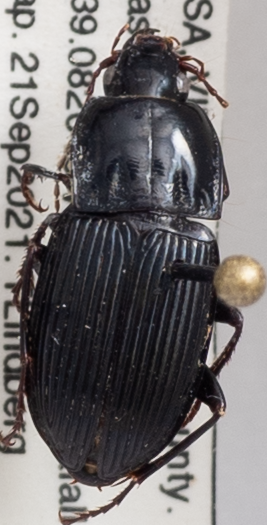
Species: Pterostichus permundus
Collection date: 2021-09-21
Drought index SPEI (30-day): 1.642
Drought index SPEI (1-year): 0.828
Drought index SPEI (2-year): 0.704